James Maxey

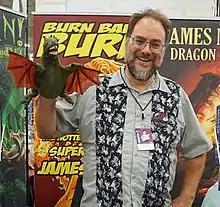
James Maxey at GalaxyCon Louisville 2019

Before becoming widely published, Maxey attended several notable writer's workshops, including Odyssey Writing Workshop and Orson Scott Card's Writing Boot Camp. Maxey's short fiction has been published in Asimov's Science Fiction, InterGalactic Medicine Show, and numerous anthologies. He has to-date published nine novels, six from Solaris Books (three in the Dragon Age trilogy and three in the Dragon Apocalypse trilogy). Rights to The Dragon Age books were sold internationally, with all three books being translated into German and French.